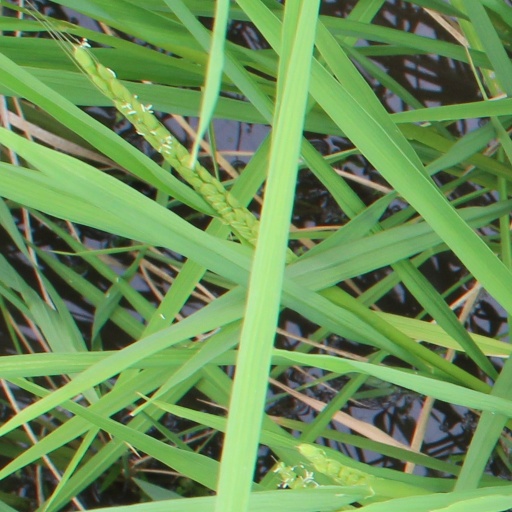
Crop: rice